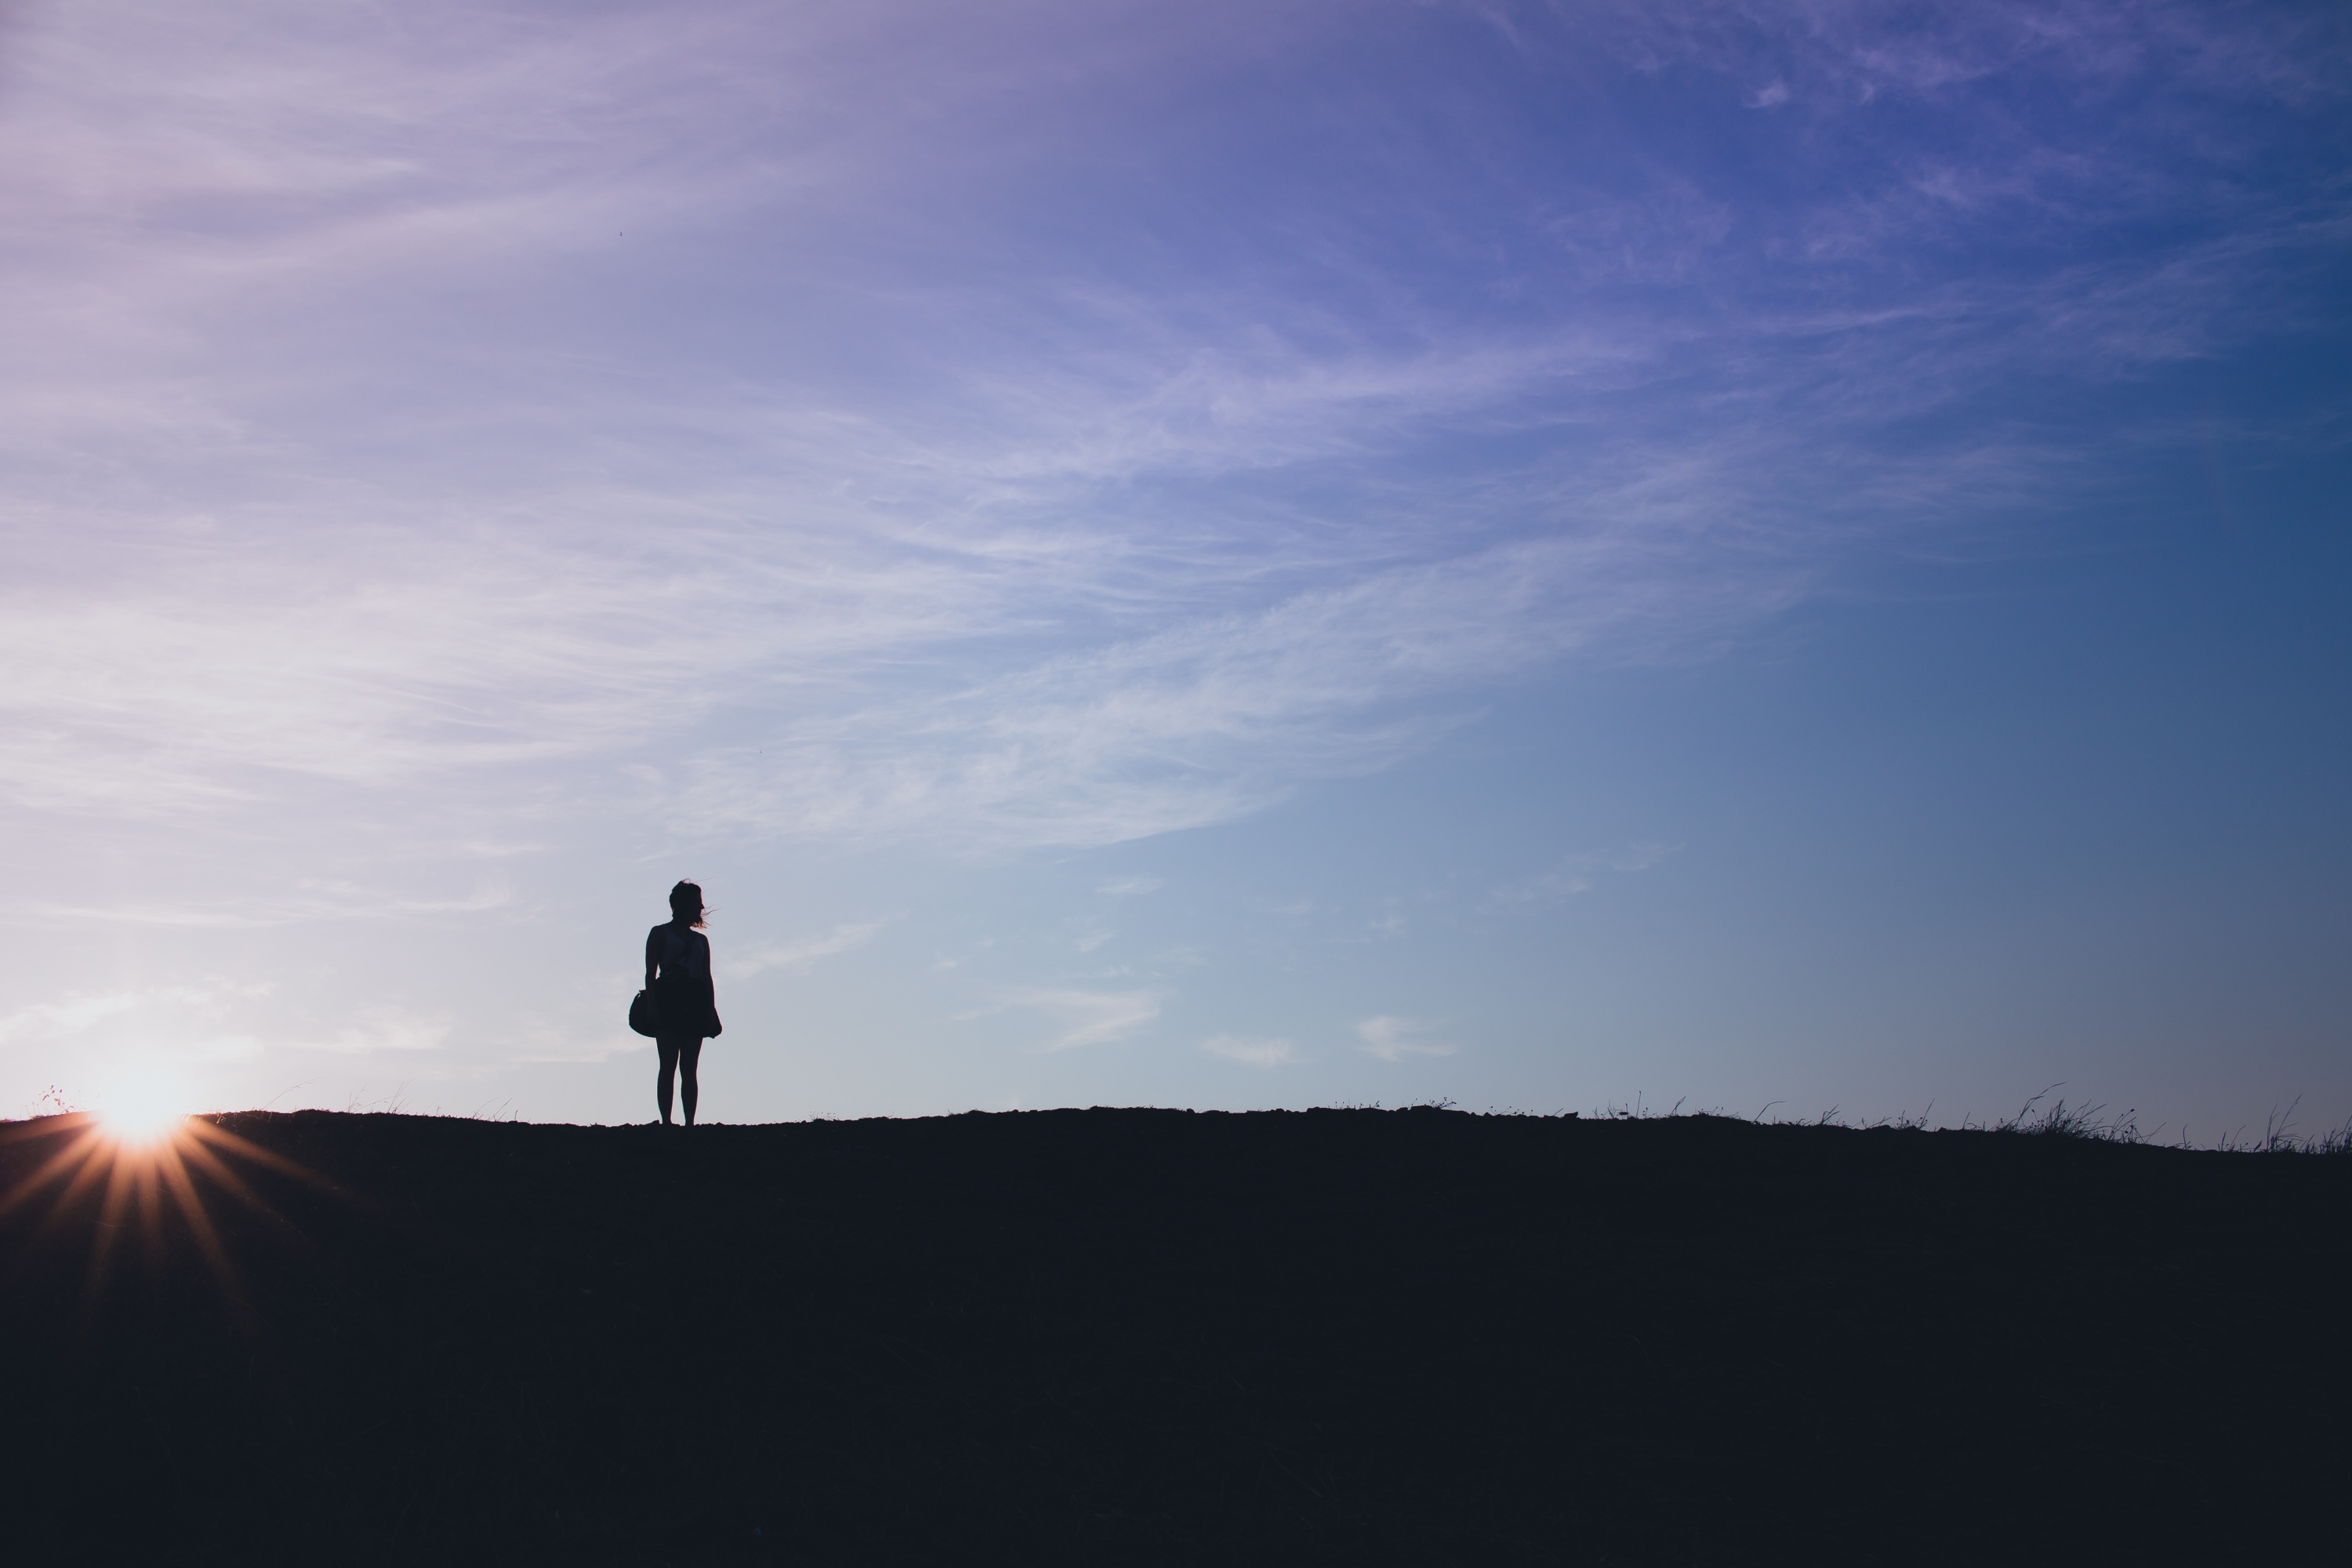
horizon, silhouette, person, mountain, light, cloud, sky, woman, sunrise, sunset, sunlight, morning, hill, wind, dawn, alone, dusk, standing, evening, blue, clouds, atmospheric phenomenon, atmosphere of earth